Beeches Light Railway

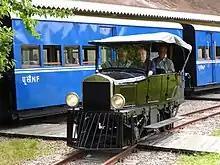
Adrian Shooter's draisine of the type 'Ford Model T' on the Beeches Light Railway

Shooter owned also a replica Ford Model-T motorcar that he ran on the tracks. It is based on a modified car used by the USA railway to inspect tracks on the Sandy River and Rangeley Lakes Railroad. The replica was commissioned from the Statfold Barn Railway. It includes a jacking system that will lift the wheels free of the rails and allow it to be rotated on its axis in order to go the other way round.